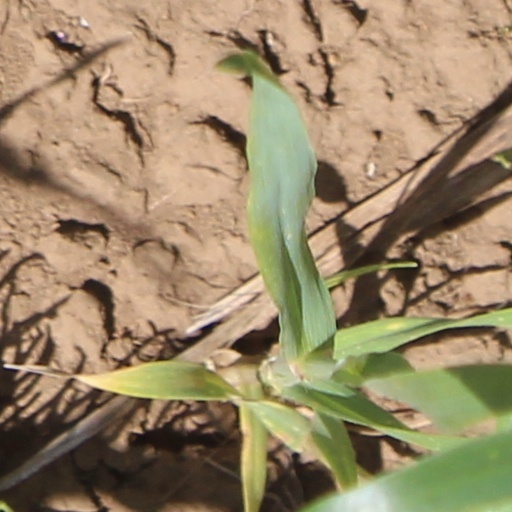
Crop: wheat